Anti-art

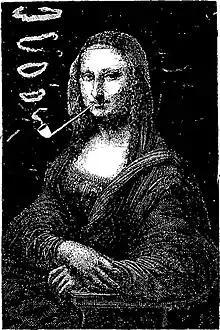

Anti-art can take the form of art or not. It is posited that anti-art need not even take the form of art, in order to embody its function as anti-art. This point is disputed. Some of the forms of anti-art which are art strive to reveal the conventional limits of art by expanding its properties.